Electronics industry in the Socialist Republic of Romania

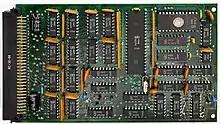
Single-height Eurocard Board with MMN80CPU microprocessor and 4000-series integrated circuits, all showing the "ME" logo of Microelectronica

A third entity, Microelectronica was set up in 1981 close to I.P.R.S. and ICCE, with the goal of manufacturing PMOS, NMOS and CMOS integrated circuits (including 4000-series integrated circuits), as well as optoelectronics, complementing the production profile of I.P.R.S. Microelectronica manufactured a clone of the Intel 8080 with the designation MMN8080 and a clone of the Zilog Z80 with the designation MMN80CPU. The MMN80CPU entered production in 1988. For comparison, the original Z80 was launched in 1976 and the East German clone U880 in 1980.